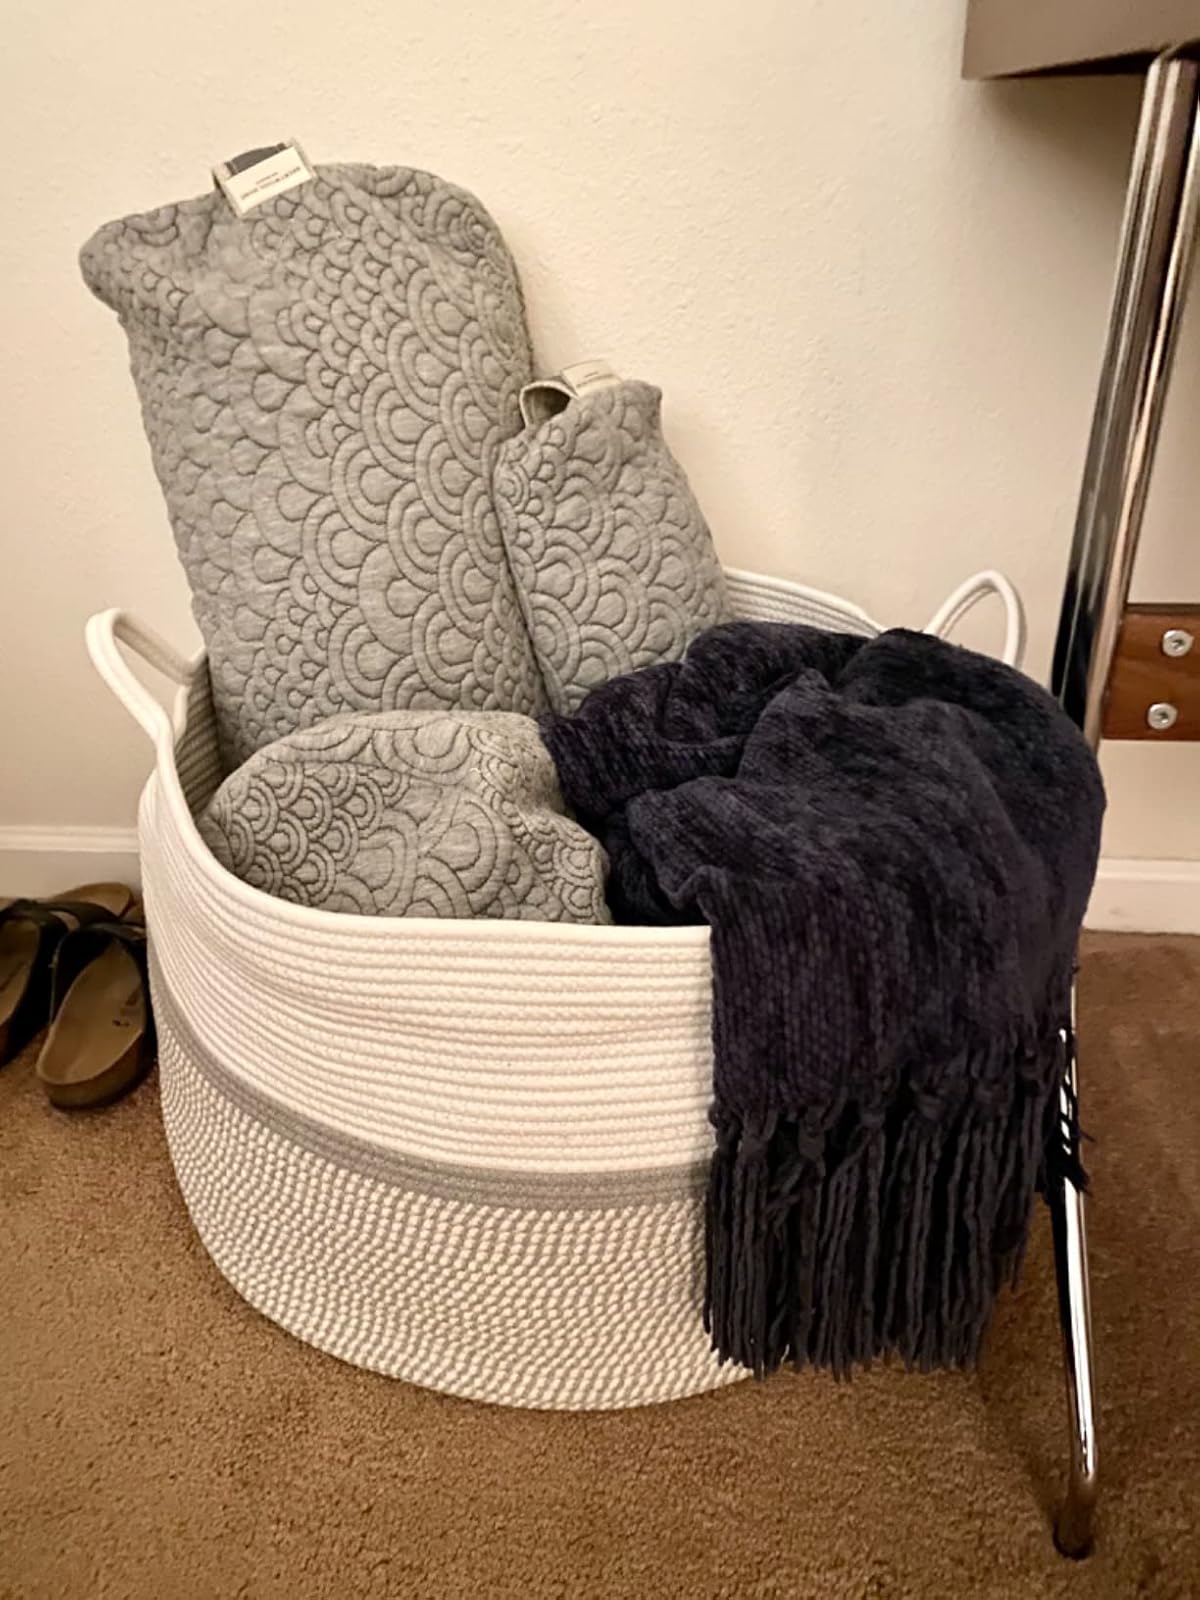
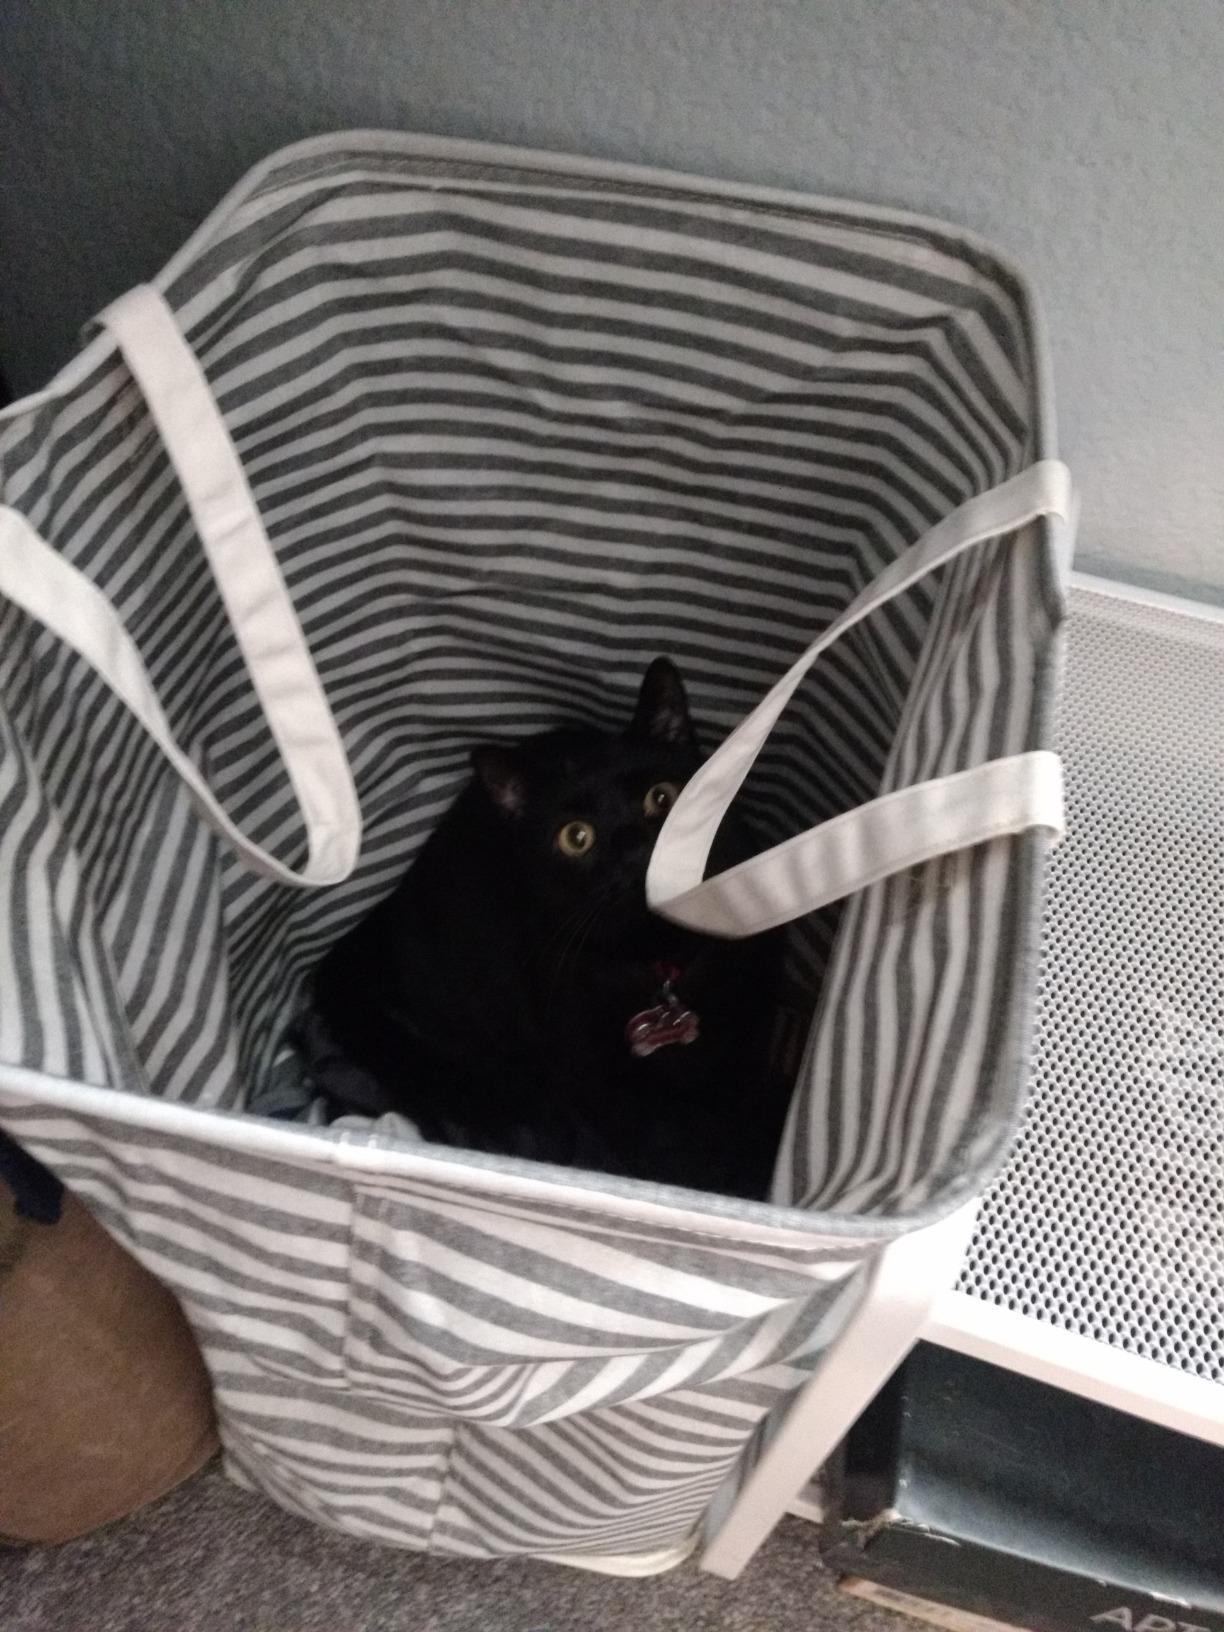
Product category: items_hamper
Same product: no